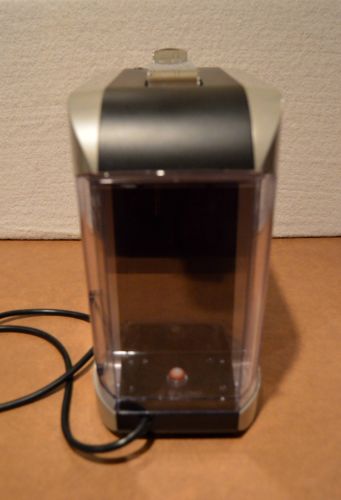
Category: coffee maker